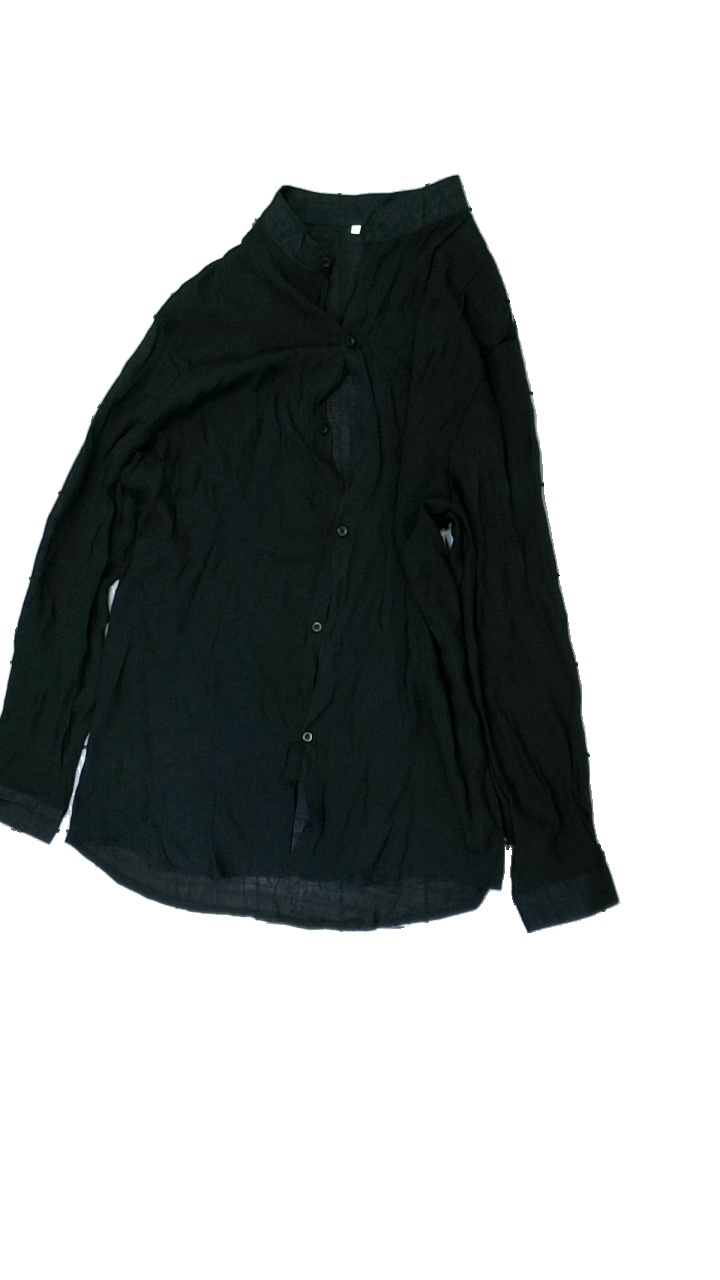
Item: Shirt (Men)
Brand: Missing
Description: svart skjorta, någon lös tråd
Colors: Black
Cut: Regular
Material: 68% viscose 32% polyester
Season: All
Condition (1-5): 4
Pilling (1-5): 5
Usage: Reuse
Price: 50-100